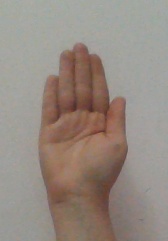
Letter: seen